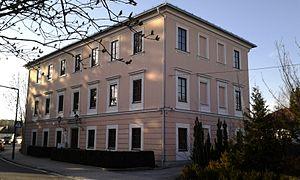
tribunal de circonscription à Oberndorf bei Salzburg, état fédéré de Salzbourg, Autriche